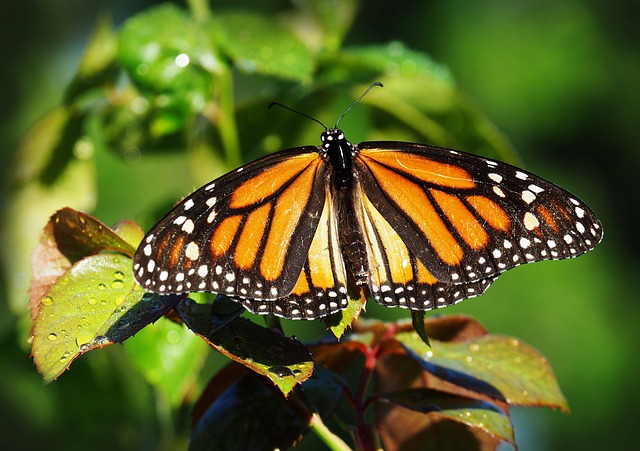
Label: butterfly